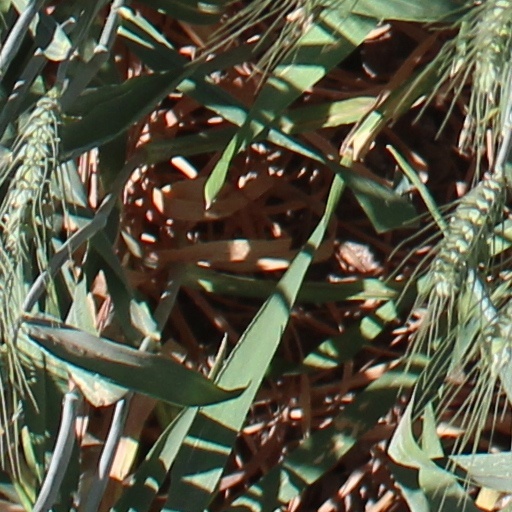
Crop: wheat